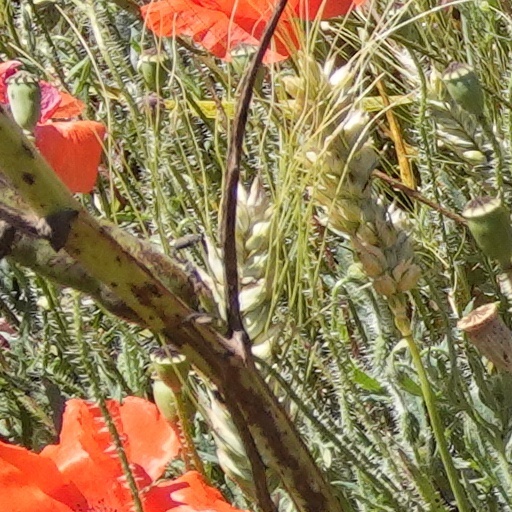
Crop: wheat